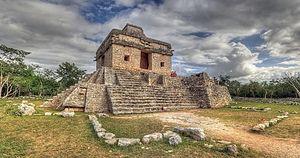
Dzibilchaltún est un site archéologique maya situé dans l'État mexicain du Yucatán, à 17 kilomètres environ au nord de la capitale de l'État, Mérida. Son nom signifie où il y a des écritures sur des pierres plates.